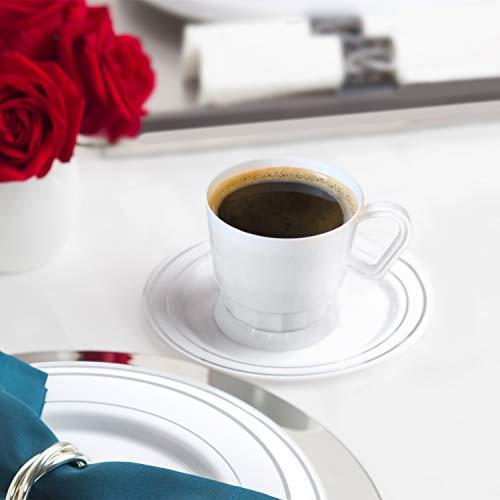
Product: Party Essentials N81004 8-Ounce Hard Plastic Coffee Cups, 10-Count, White
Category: Health & Household | Household Supplies | Paper & Plastic | Disposable Drinkware | Cups
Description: Northwest Enterprises hard plastic 8-ounce coffee cups; coordinates with Northwest Enterprises deluxe and elegance plates, bowls, and tumblers.
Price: $5.82